The Junction Chronicles

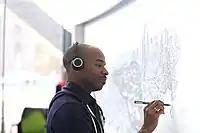
Stephen Wiltshire "the human camera"

Introduced in "The Glass House", WJ is a highly talented mathematician who has used his skills with numbers to become wealthy, but is frustrated by his incapacity to enjoy it for lack of feelings: he cannot appreciate relationships, and concepts like beauty or ugliness "are but words." Music is at the centre of the man's life: he is a technically skilled cellist but to him the notes are "merely sounds".